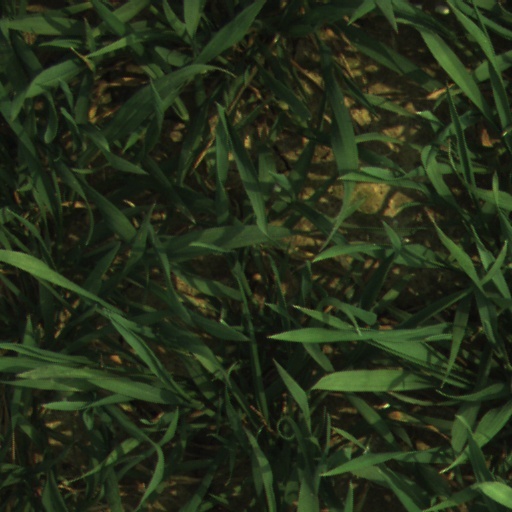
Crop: wheat